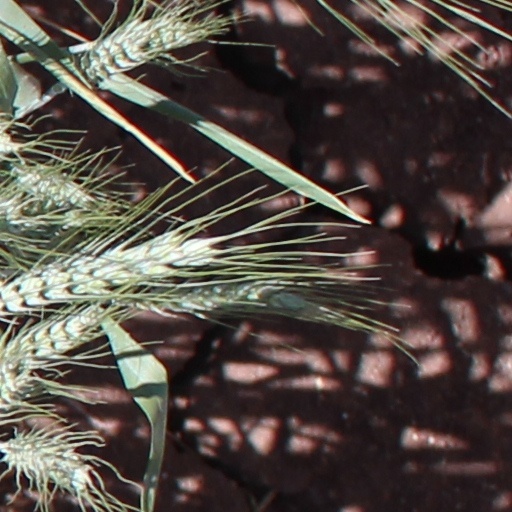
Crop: wheat